Joaquin Miller

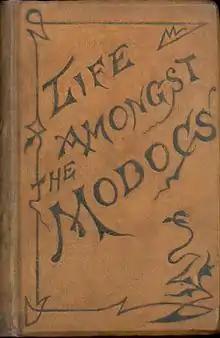
"Life Amongst the Modocs" (1873)

A historical marker for his birthplace was unveiled October 10, 1915, on U.S. 27 north of Liberty in Union County, Indiana. Joaquin Miller Cabin is located in Washington, DC. The Hights, the Oakland home Miller built at the end of his life, was purchased by the city of Oakland in 1919, and is known as the Joaquin Miller House, located in Joaquin Miller Park. It is a designated California Historical Landmark. He planted the surrounding trees and he personally built, on the eminence to the north, his own funeral pyre and monuments dedicated to Moses, General John C. Frémont, and the poets Robert Browning and Elizabeth Barrett Browning. Several schools in California are named for him, including Miller Middle School in San Jose, Joaquin Miller Elementary School in Oakland, and Joaquin Miller Elementary School in Burbank.